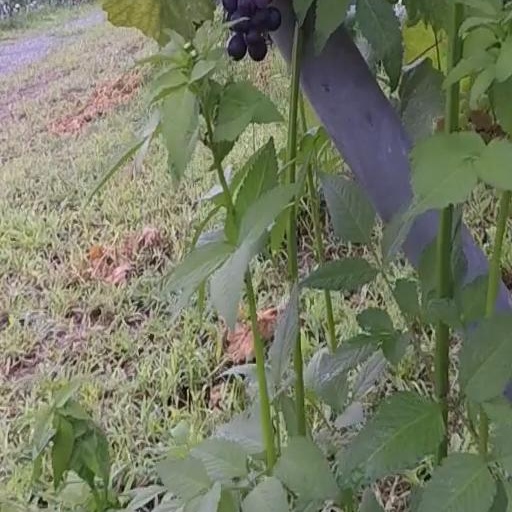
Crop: grape